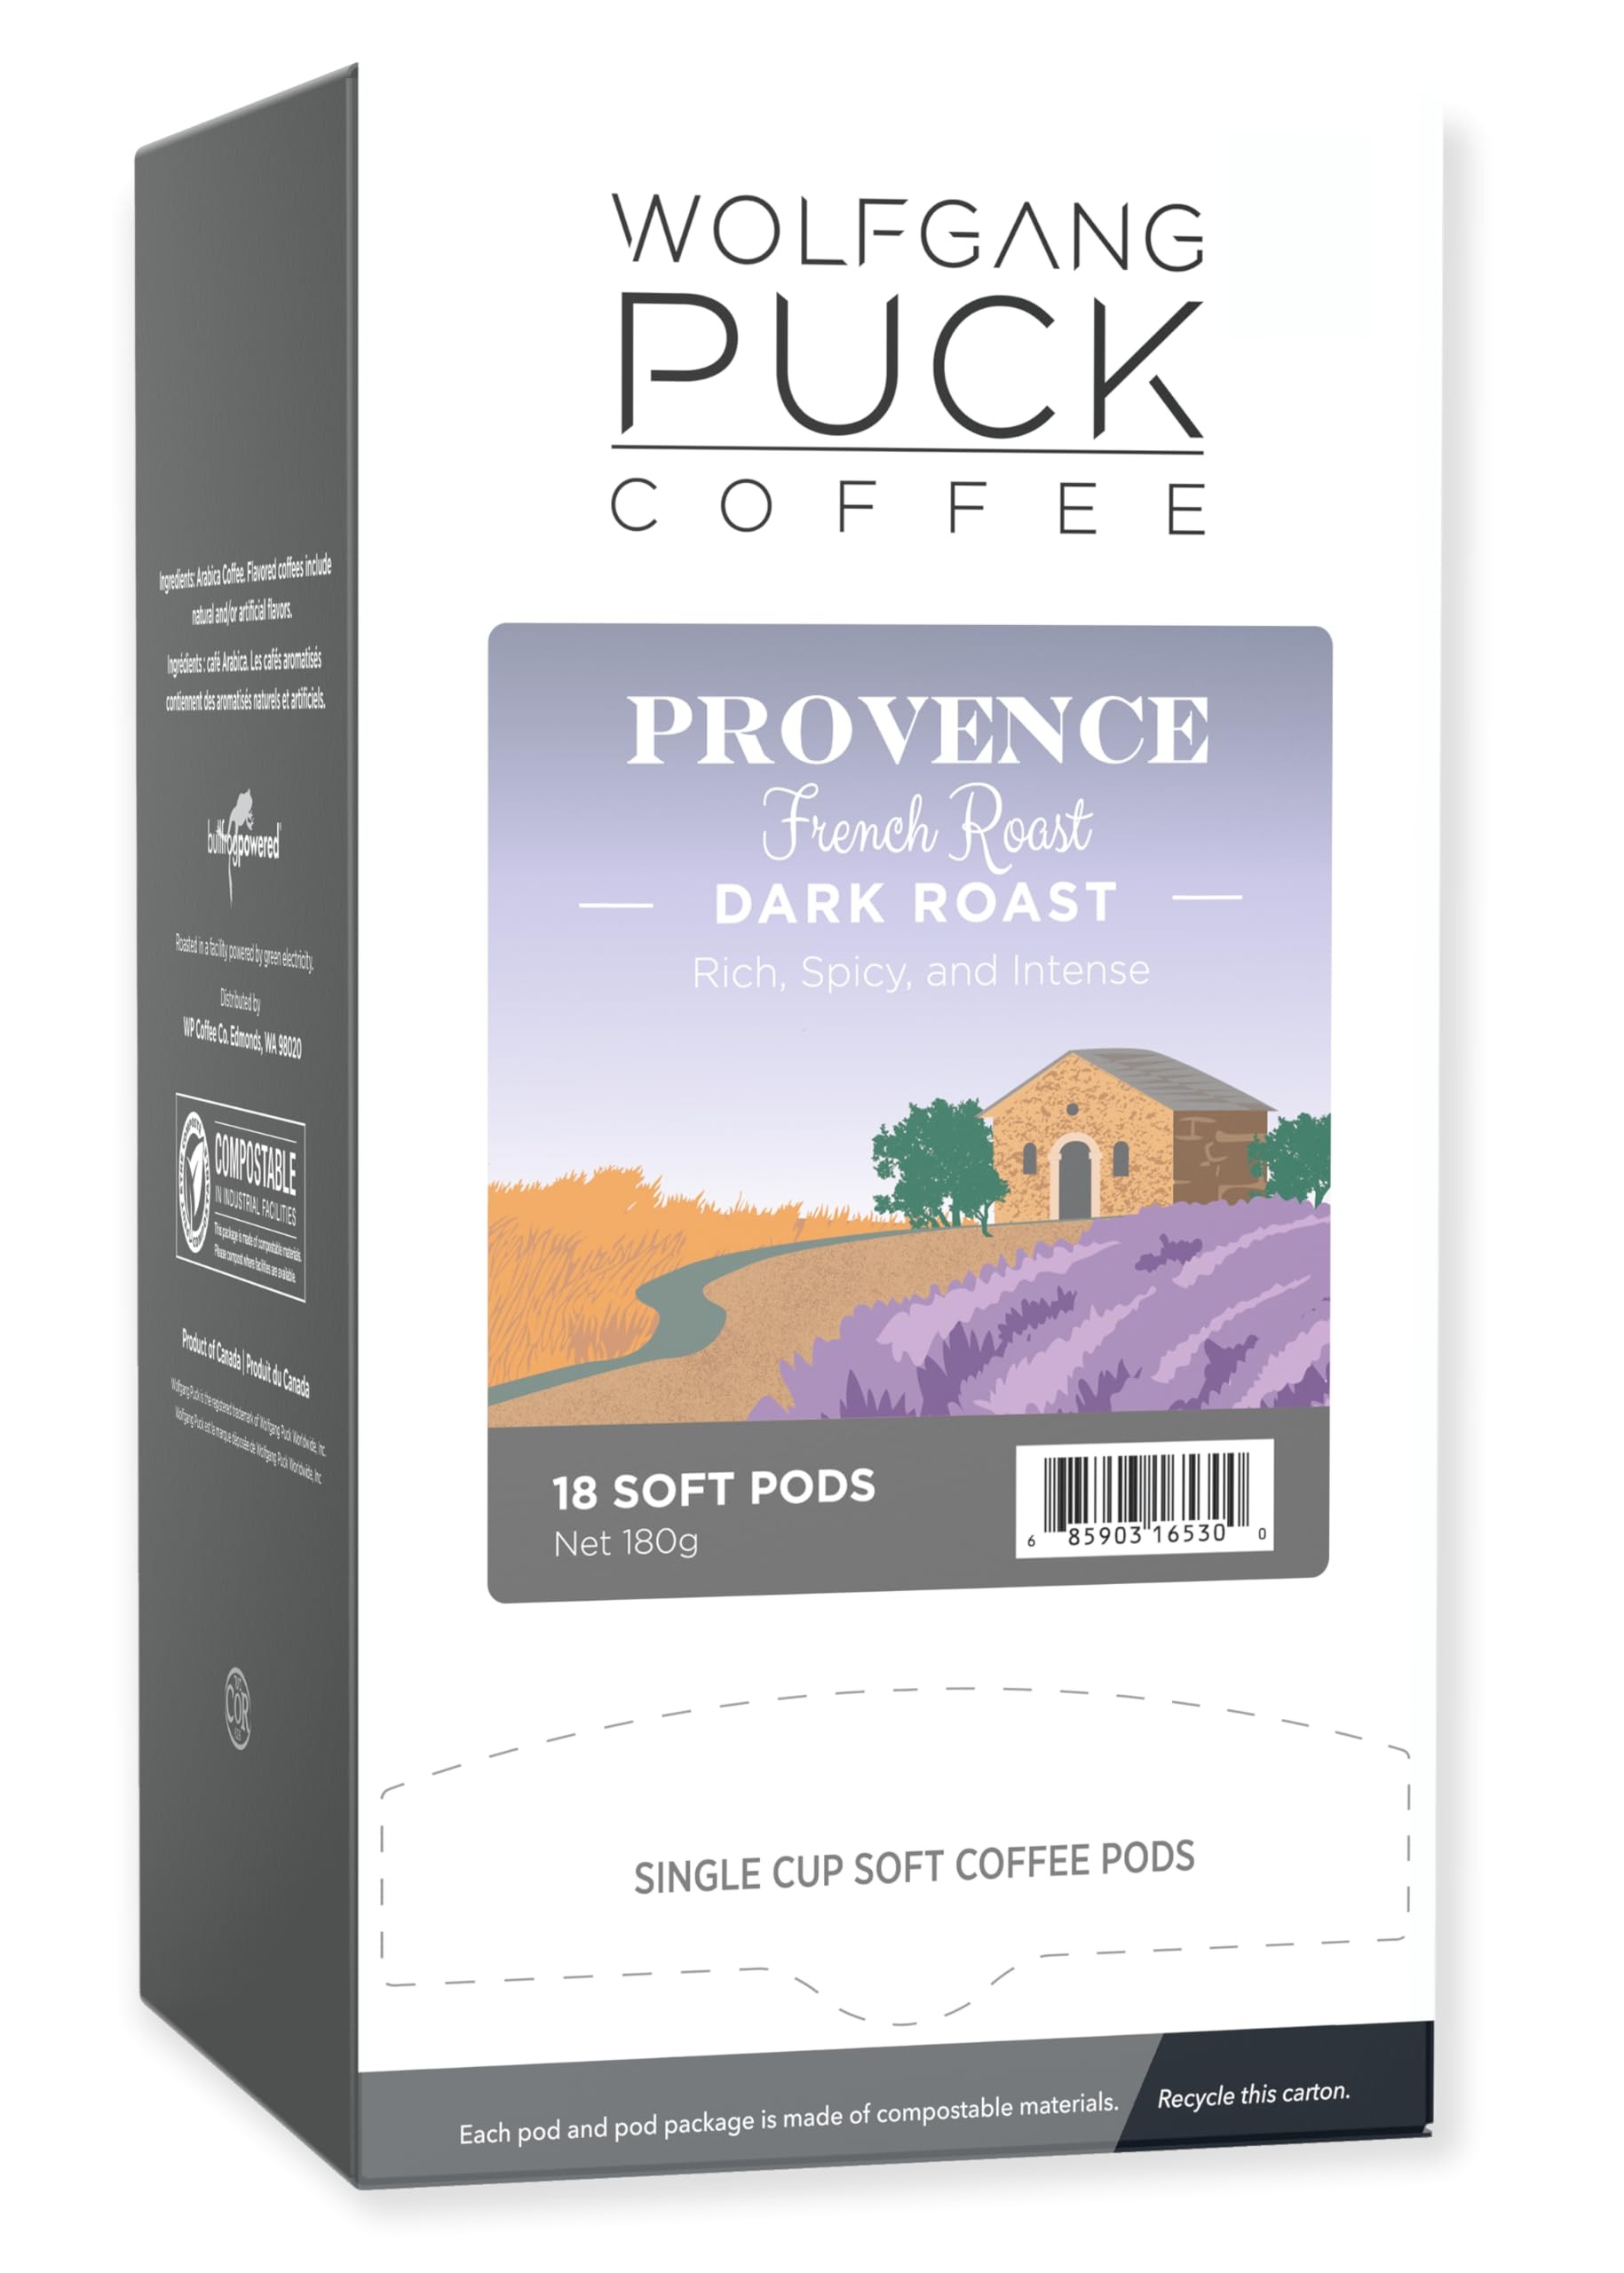
Item Name: Wolfgang Puck Coffee, Provence, French Roast, 9.5 Gram Pods, 18-Count (Pack of 3)
Bullet Point 1: this is a french roast coffee
Bullet Point 2: biodegradeable and compostable spent coffee pods mean less waste in our landfills
Bullet Point 3: each box includes 18 single serve coffee pods
Bullet Point 4: Allergen information: sulphur_dioxide_free
Value: 54.0
Unit: count

Price: 30.75